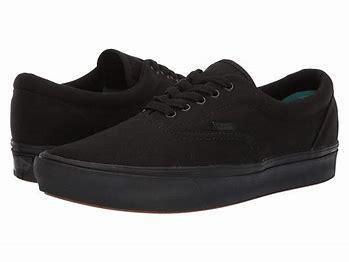
Brand: Vans
Model: Comfycush Era